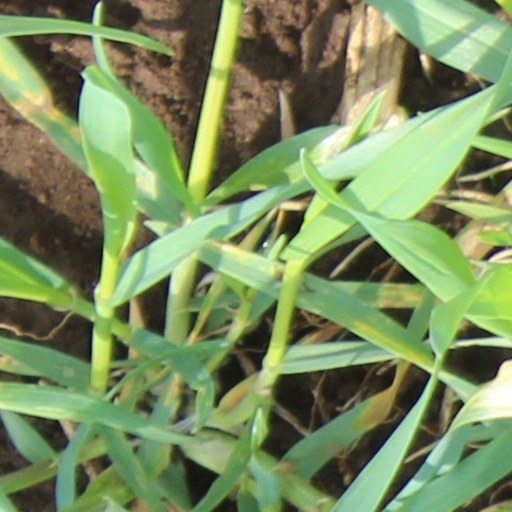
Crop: wheat